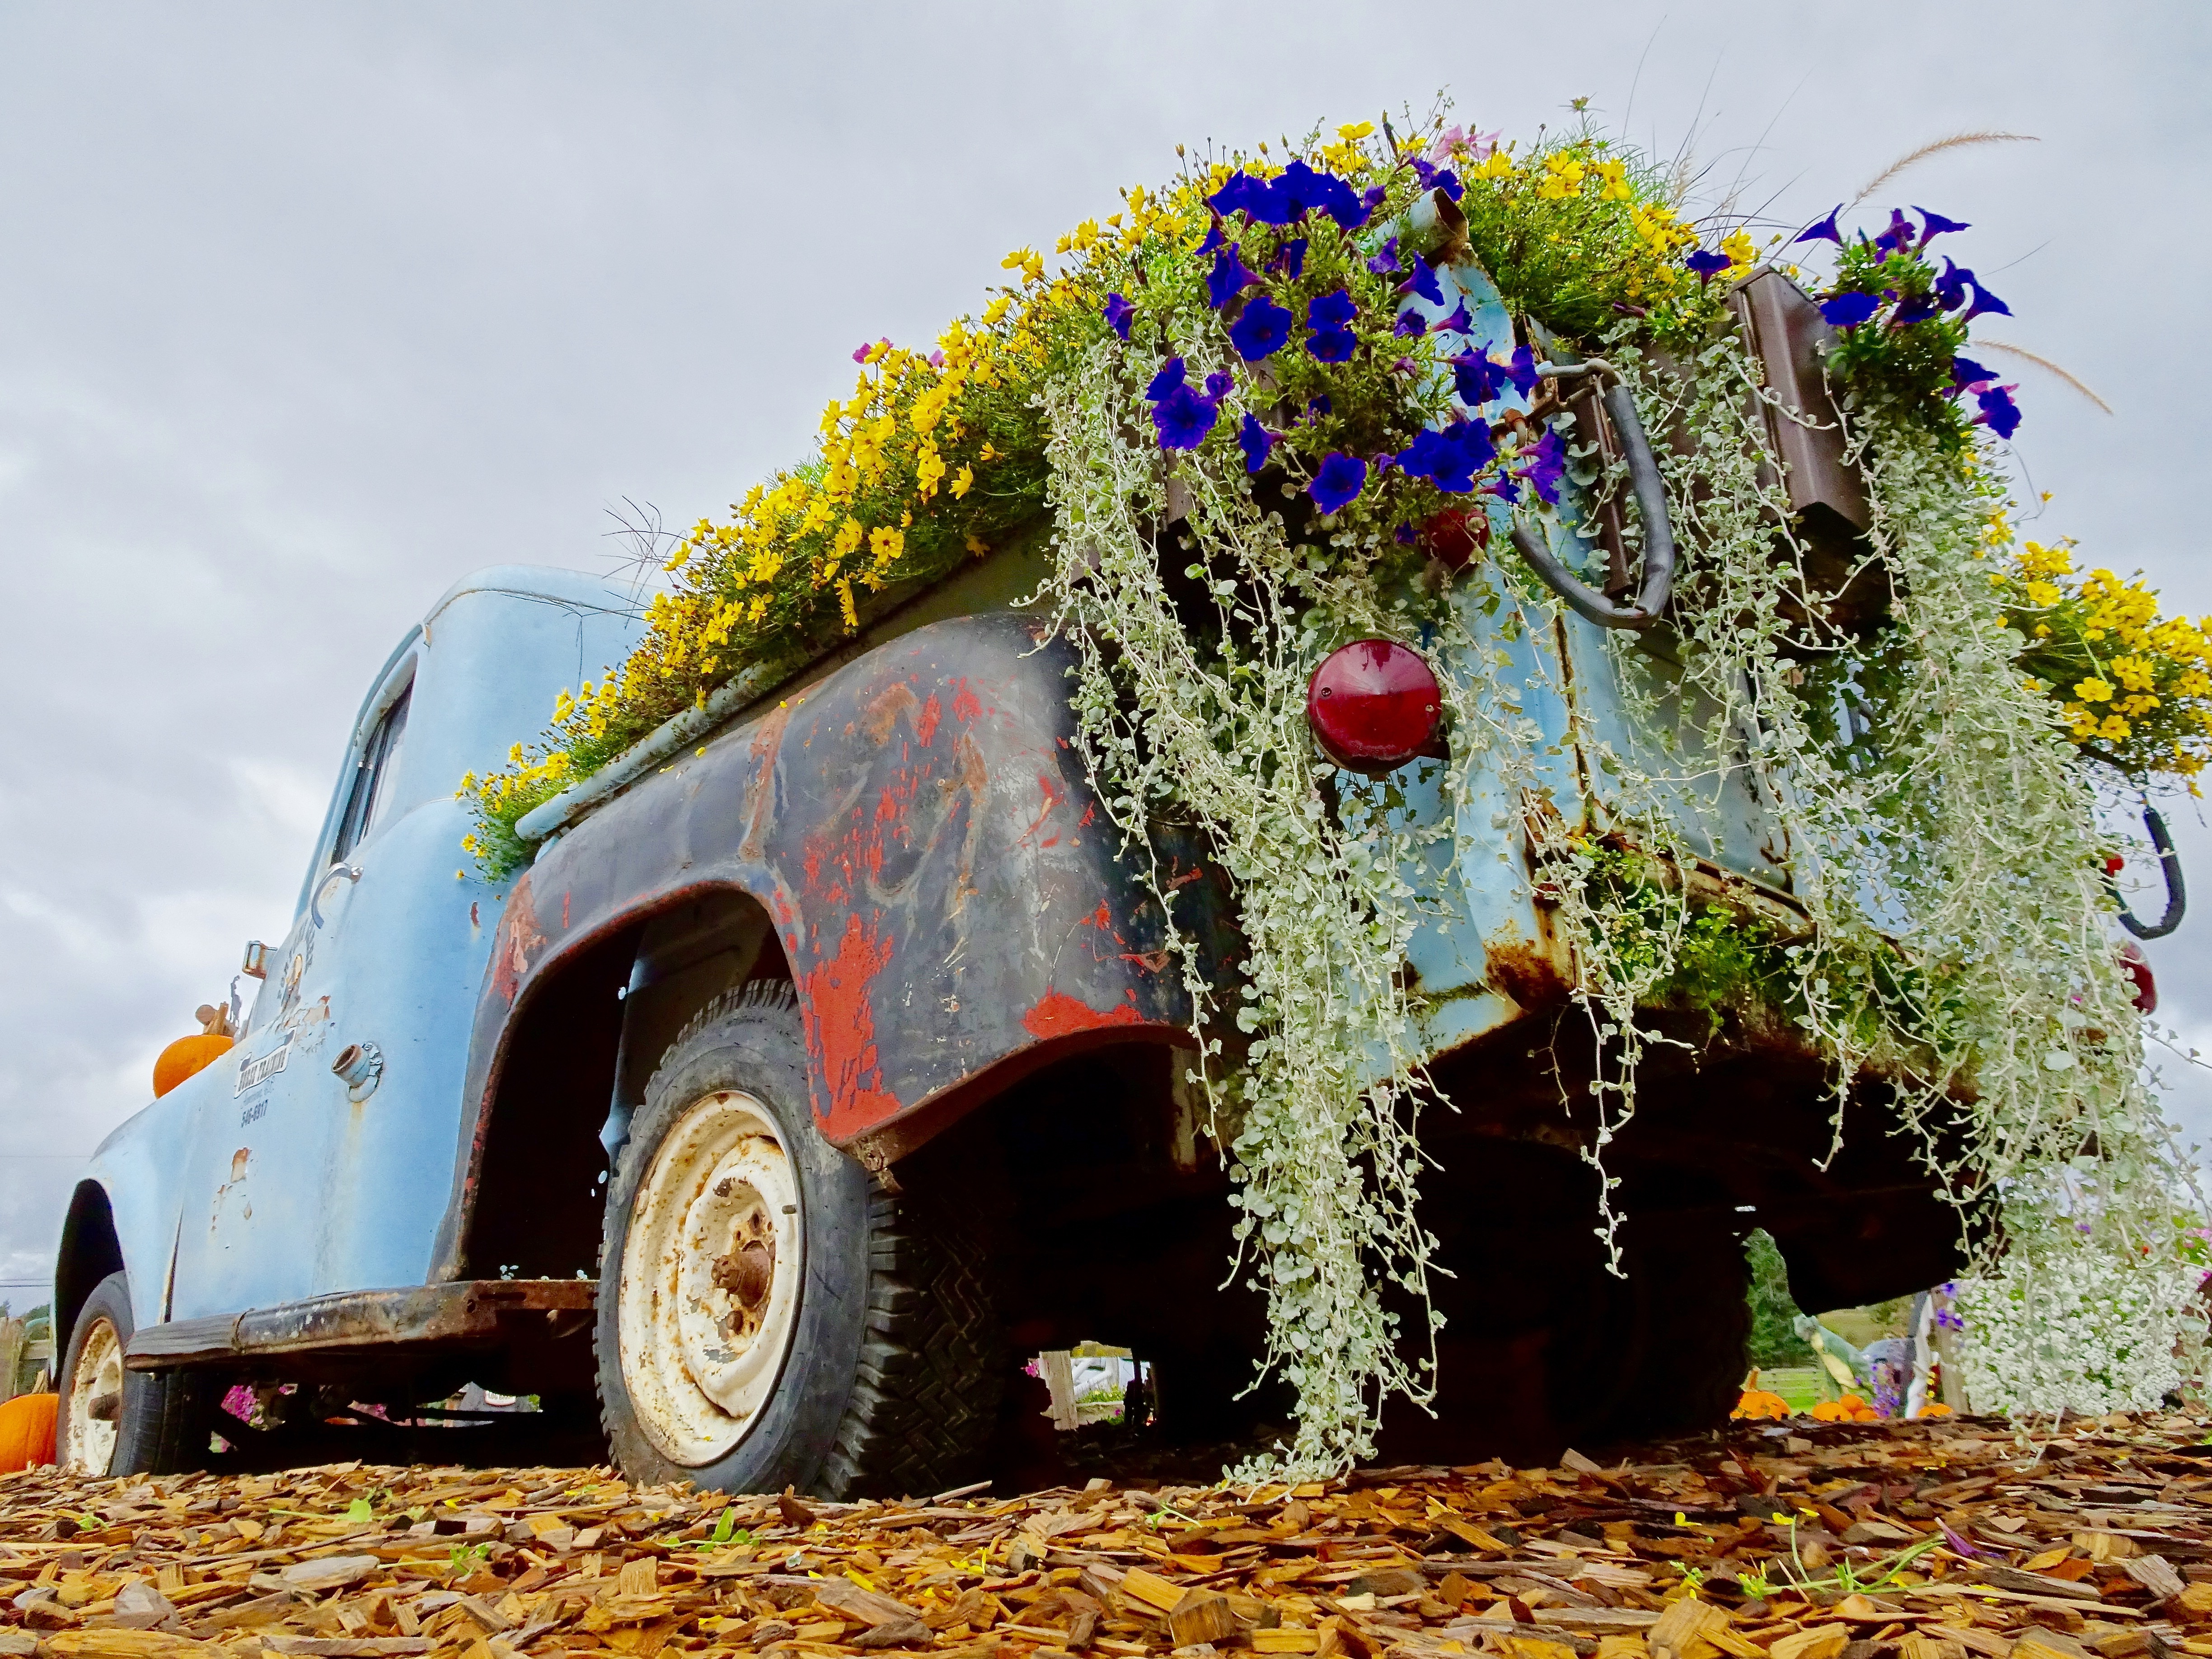
grass, retro, flower, decoration, truck, vehicle, autumn, flowers, display, off roading